Ricardo Miró

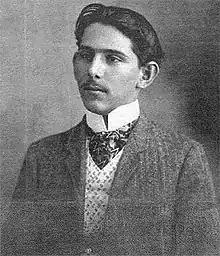

Ricardo Miró Denis (November 5, 1883 in Panama City, Panama – March 2, 1940) was a Panamanian writer and is considered Panama's national poet.